2013 Pan American Men's Club Handball Championship

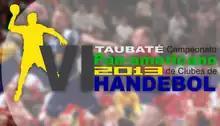

The 2013 Pan American Men's Club Handball Championship took place in Taubaté from 19 to 23 June. It acts as the Pan American qualifying tournament for the 2013 IHF Super Globe.